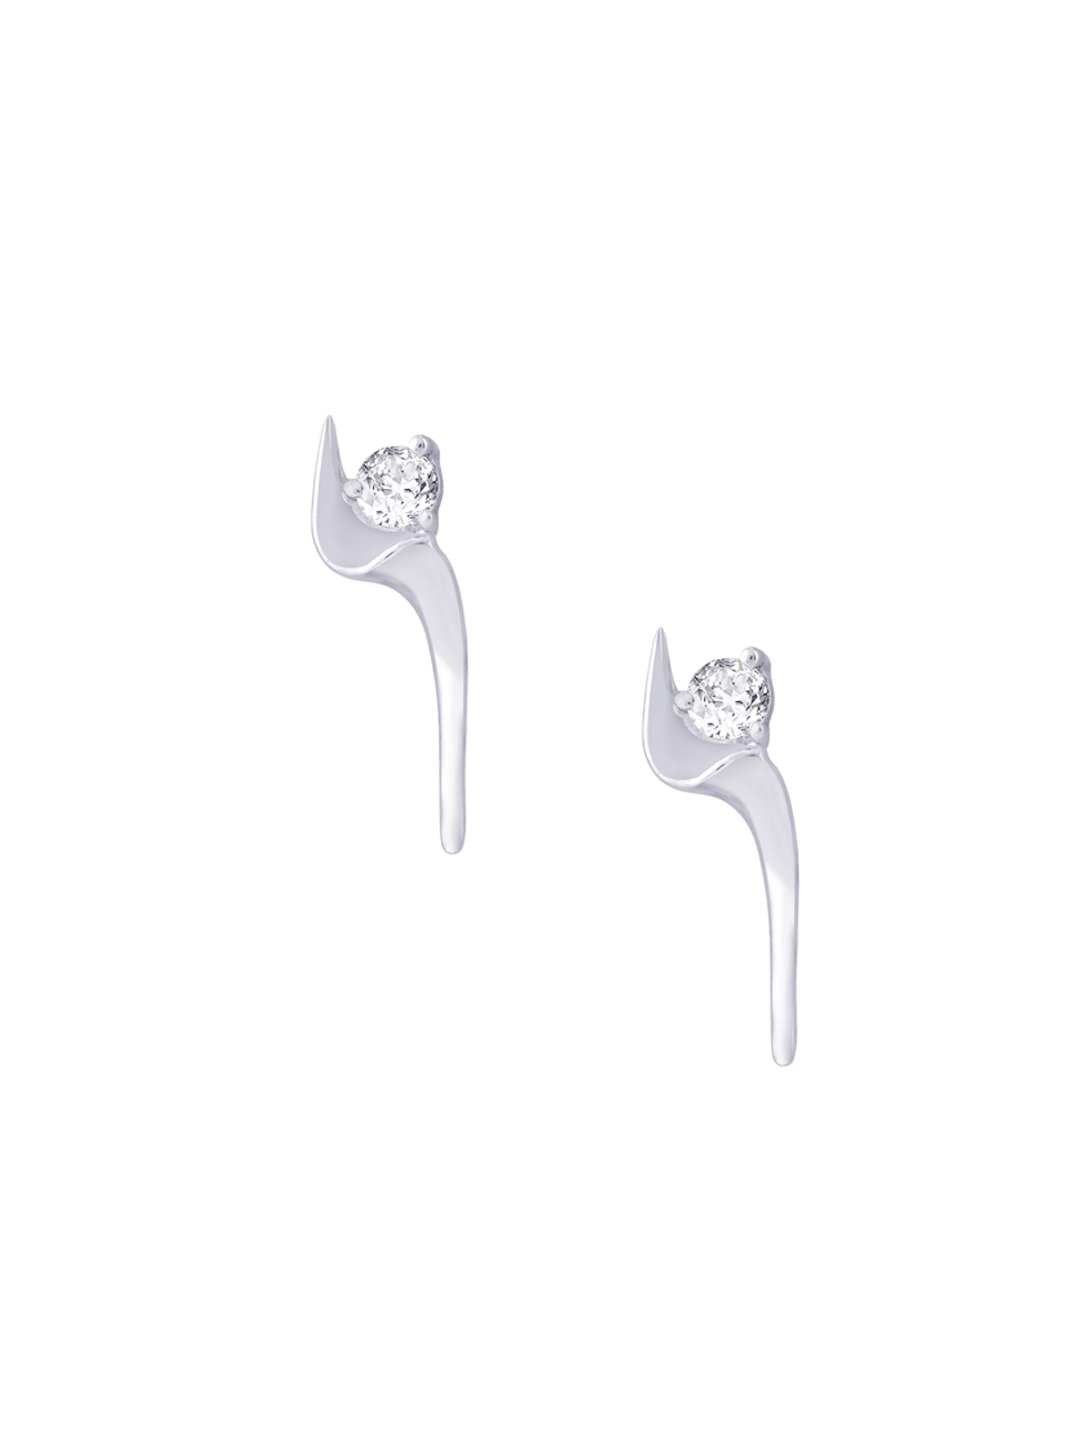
Lucera Women Silver Earrings
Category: Accessories / Jewellery / Earrings
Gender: Women
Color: Silver
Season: Summer 2012
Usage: Casual